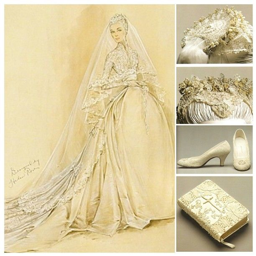
the wedding dress and accessories of actor , princess .